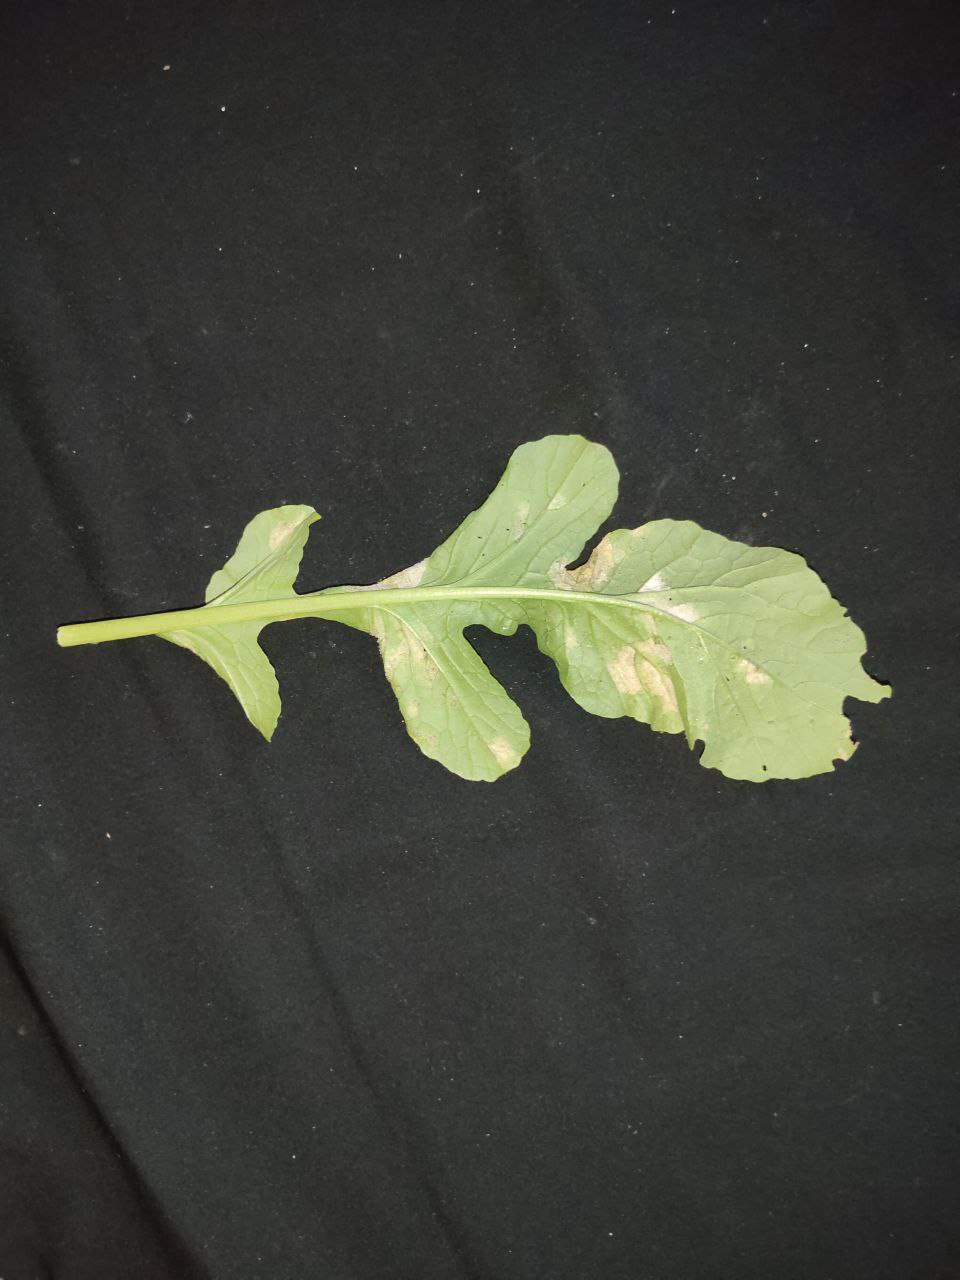
Label: Mosaic virus